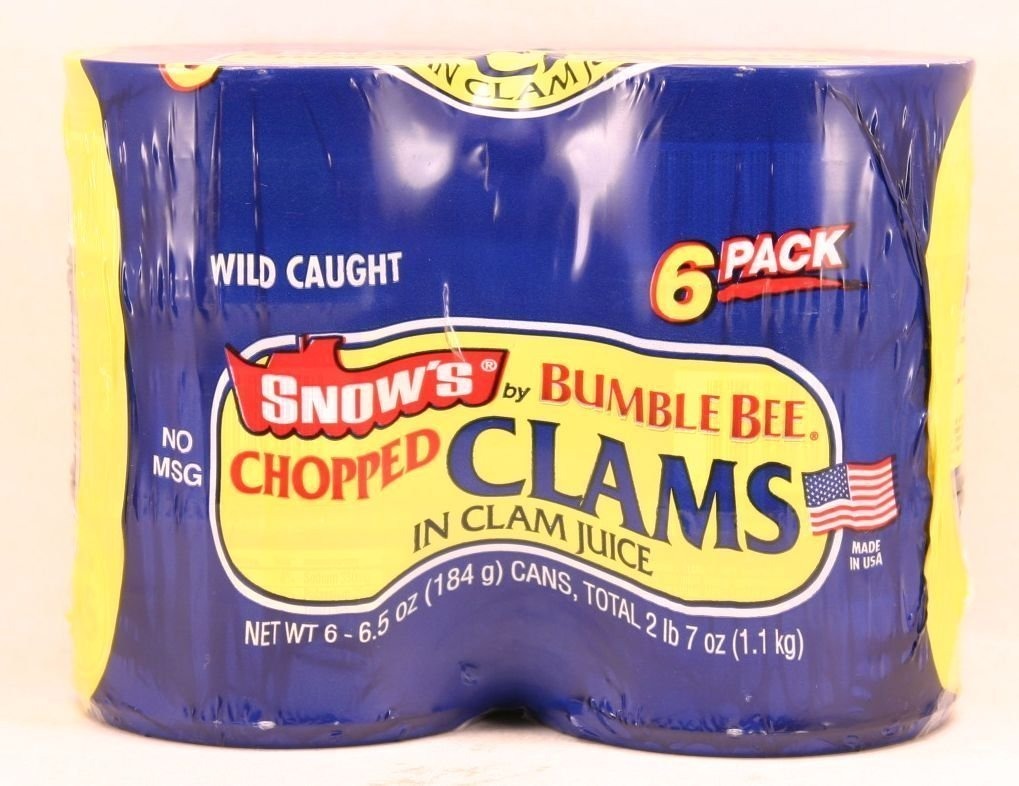
Item Name: Snow's by Bumble Bee Chopped Clams in Clam Juice (6 pack - 6.5oz each can)
Value: nan
Unit: None

Price: 13.92